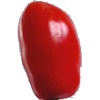
Label: Tomato 2